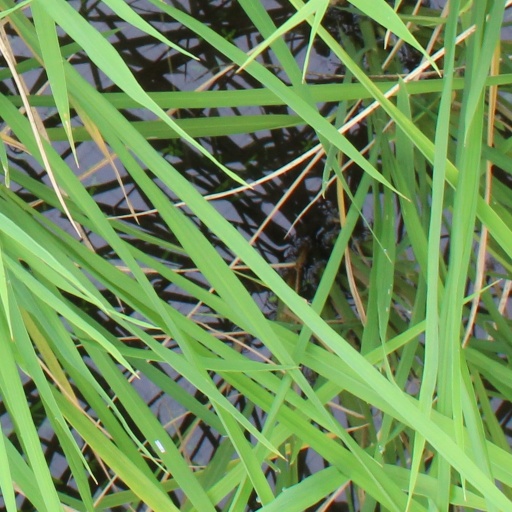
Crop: rice